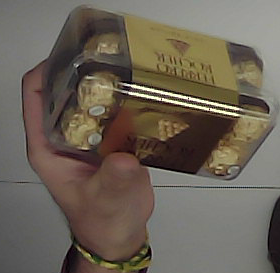
Product: rocher_chocolate